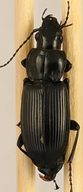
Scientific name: Pterostichus melanarius melanarius
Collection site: Steigerwaldt-Chequamegon NEON (STEI), plot STEI_004